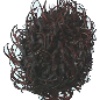
Label: Rambutan 1